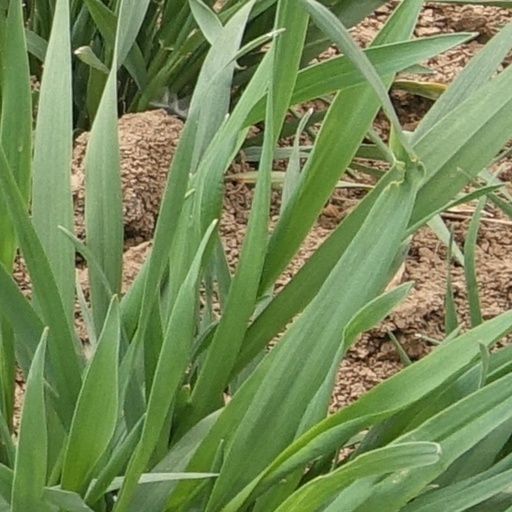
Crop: wheat